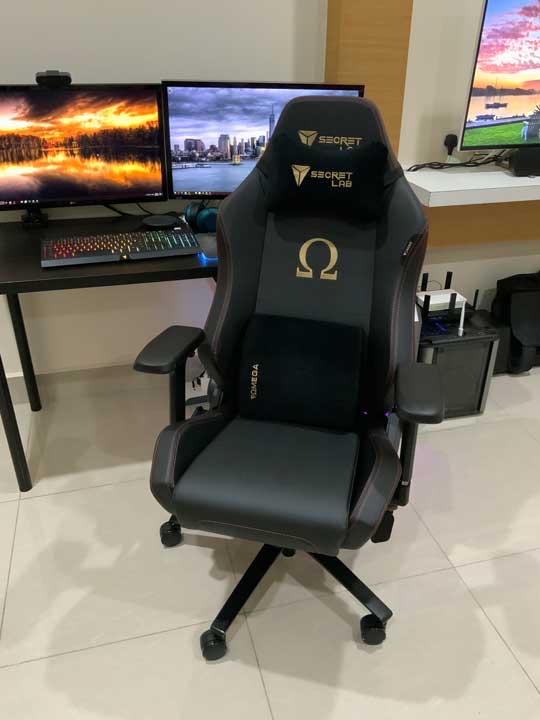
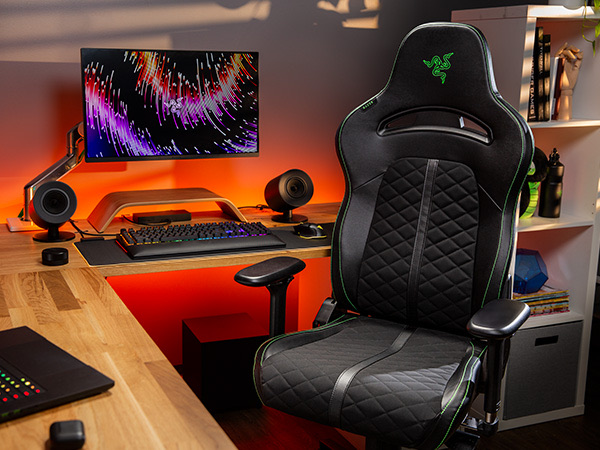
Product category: items_chair
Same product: no